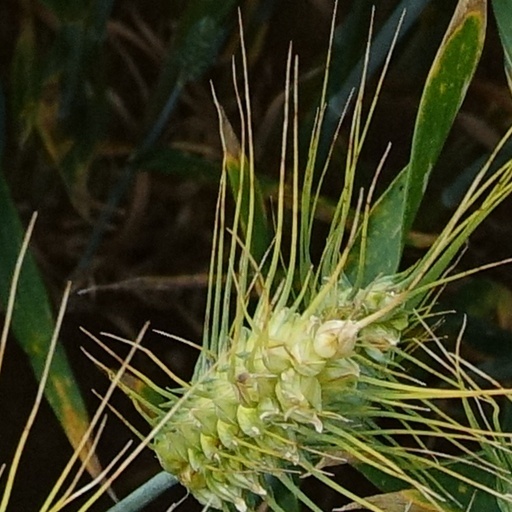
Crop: wheat